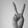
ASL letter: V